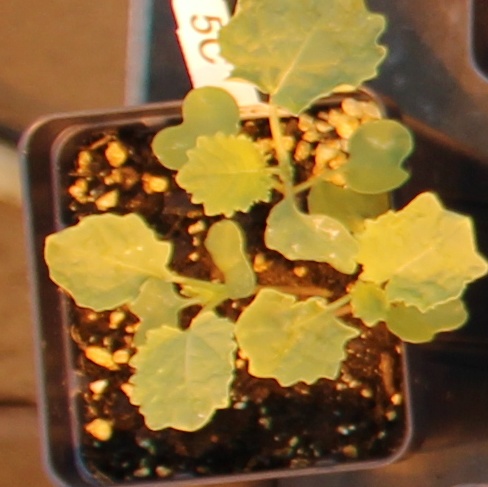
Label: Canola